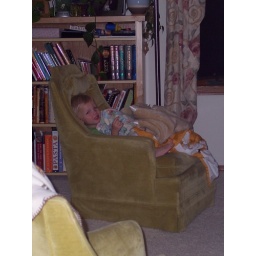
Me in one of my usual positions, on a green chair with all of my blankets.